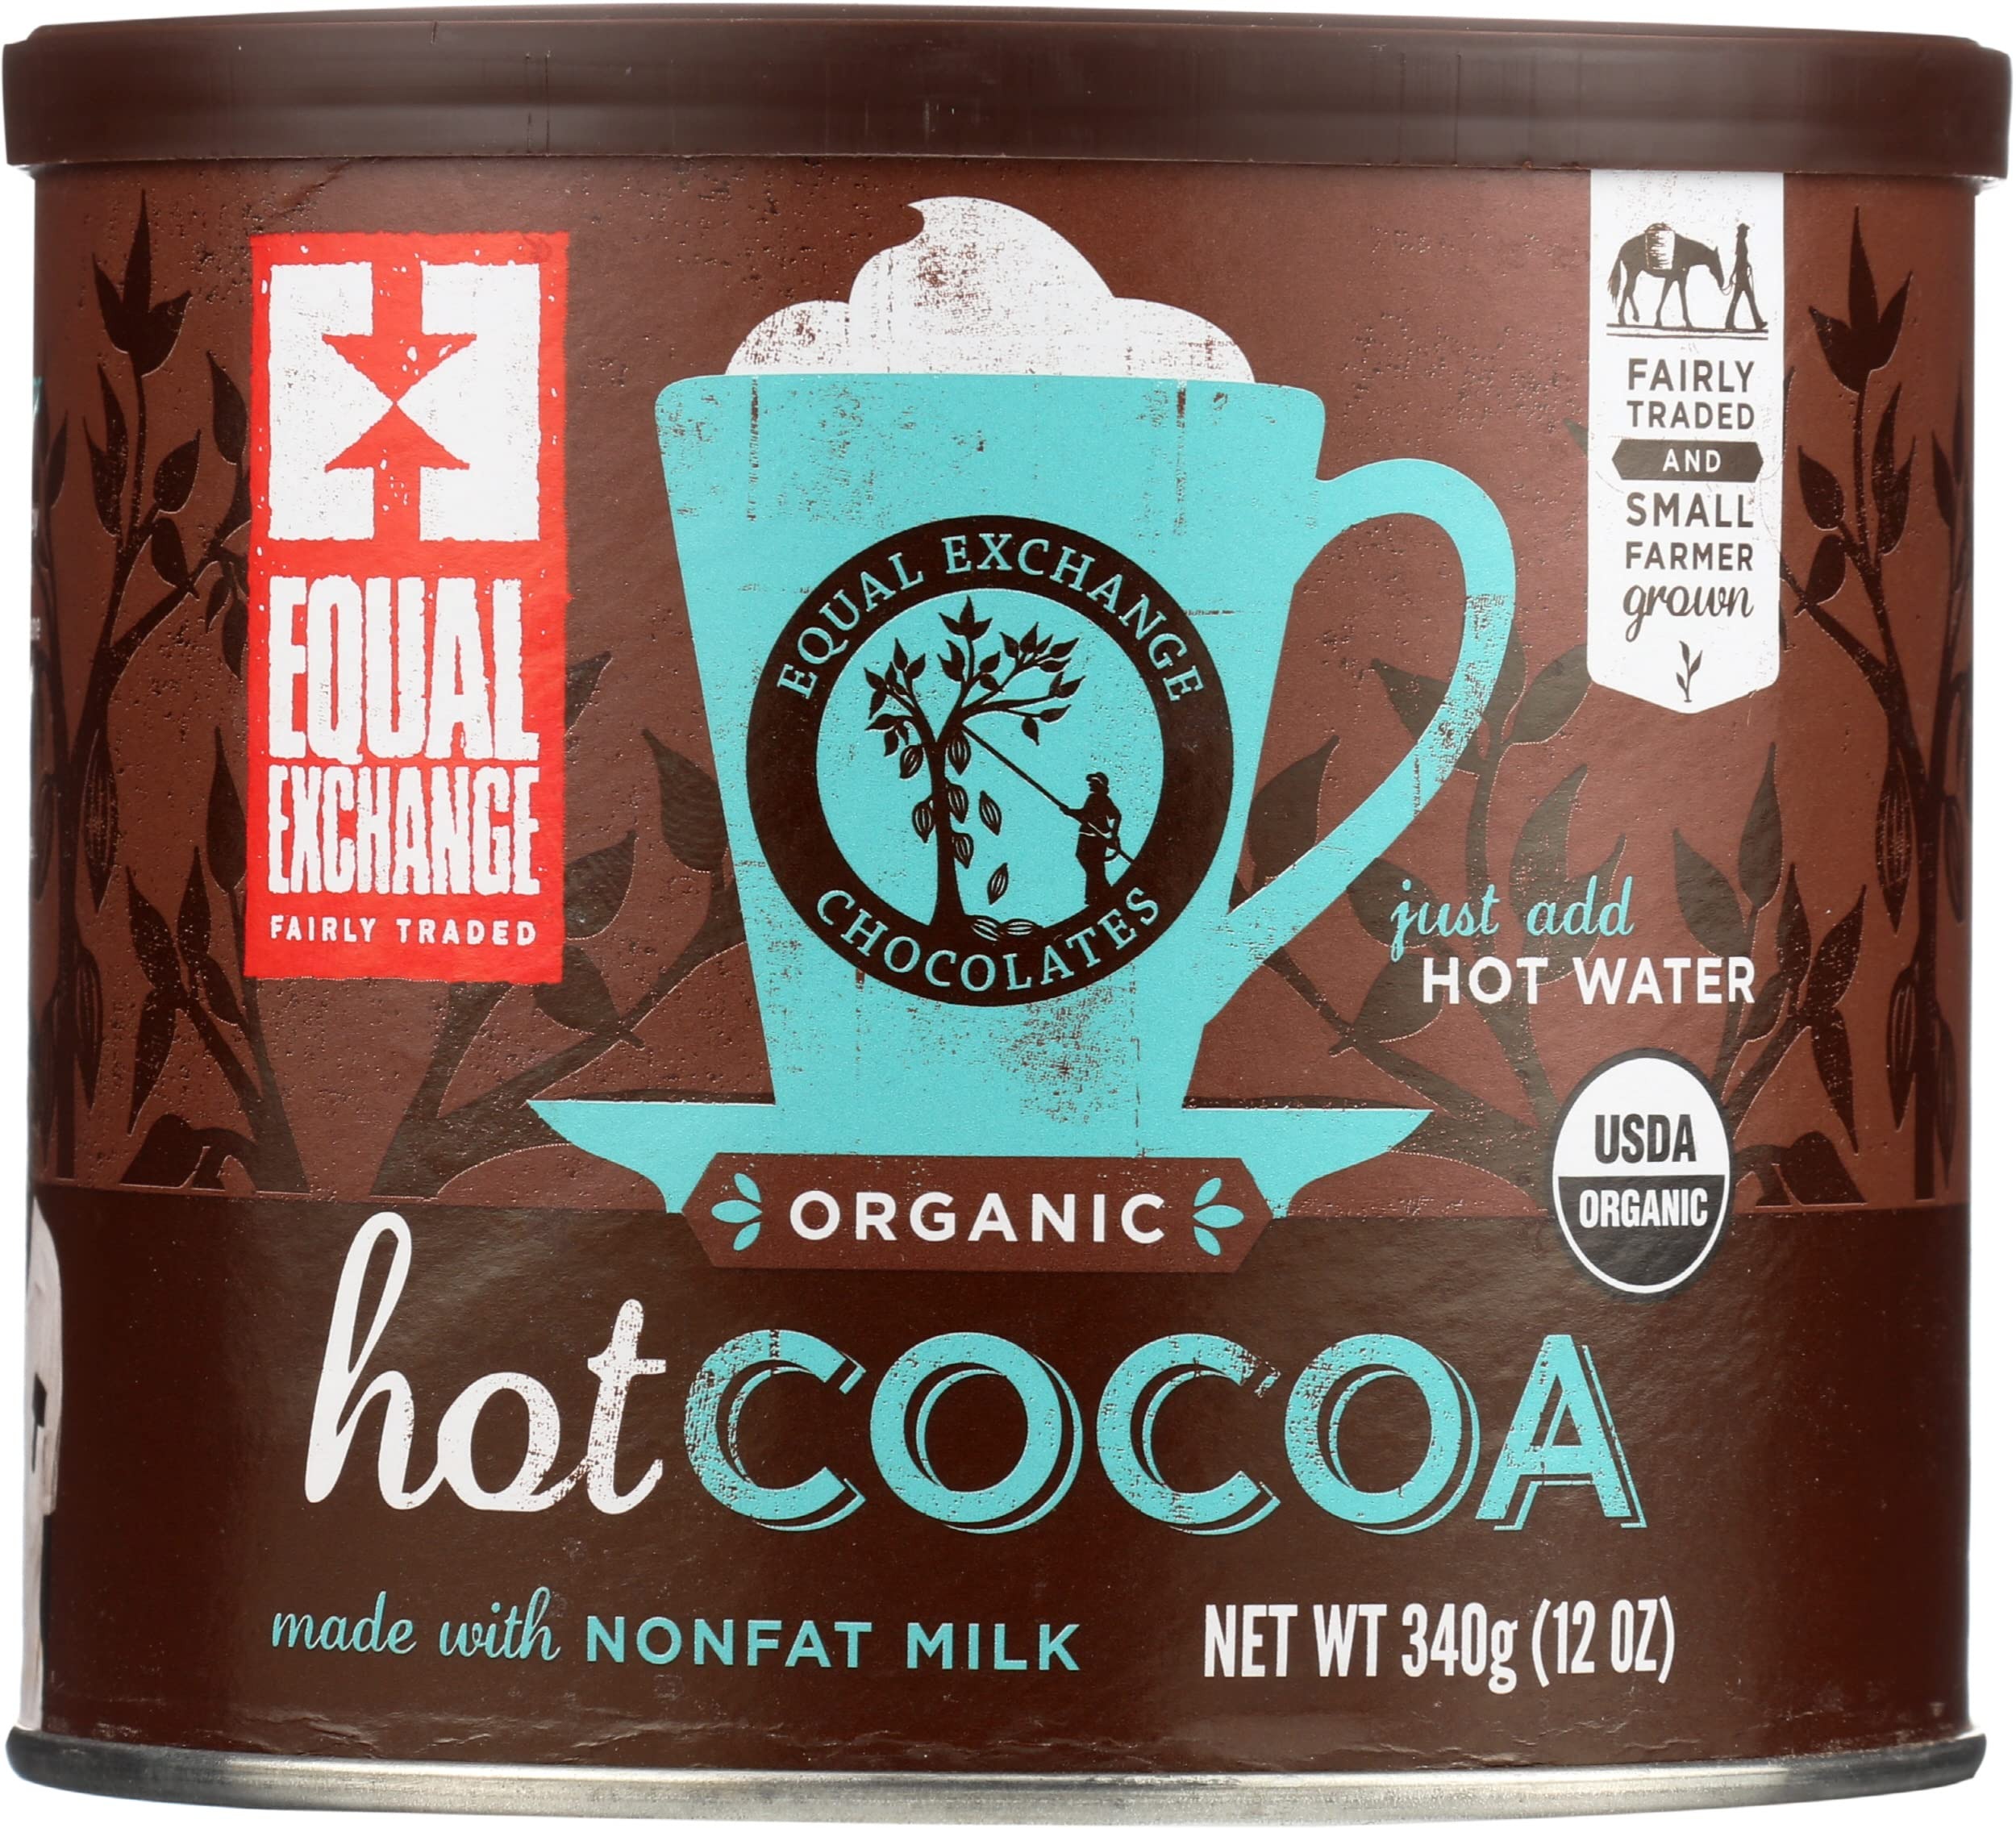
Item Name: Equal Exchange Organic Hot Cocoa Chocolate Mix, Made with Non Fat Milk, Fairly Traded, 12 Ounce (Pack of 6)
Bullet Point: Equal Exchange Organic Hot Cocoa Chocolate Mix, Made with Non Fat Milk, Fairly Traded, 12 Ounce (Pack of 6)
Value: 72.0
Unit: Ounce

Price: 21.145